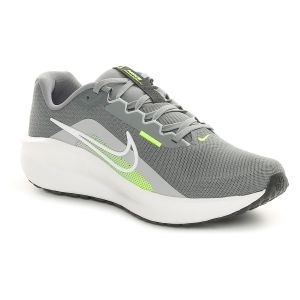
Nike Scarpa da Running Uomo  Downshifter 13 Grigio   Sconto 14%
Prezzo: 59,90 €